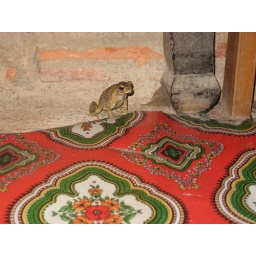
Awe, cute little guy that is also poisonous. Yes, it's in the house. Open door policy.